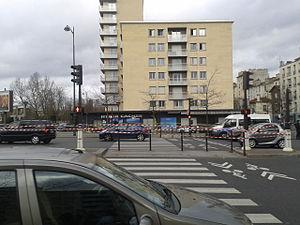
Le magasin Hyper Cacher, porte de Vincennes à Paris, au lendemain de la prise d'otages. Español: El comercio Hyper Cacher de la porte de Vincennes (París), al día siguiente de la toma de rehenes.
La prise d'otages du magasin Hyper Cacher de la porte de Vincennes à Paris est une attaque terroriste islamiste et antisémite, perpétrée le 9 janvier 2015. C'est le dernier des attentats de début janvier 2015 en France.